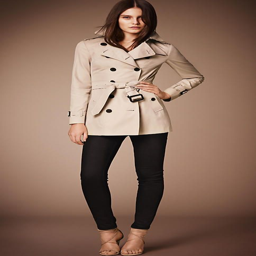
fashion business -- could never afford , but if i were a rich woman i would totally buy this !